Strings (band)

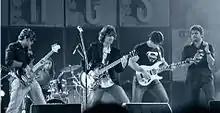
Strings on stage

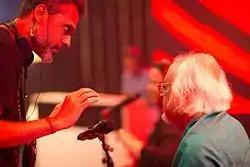
Bilal Maqsood with Anwar Maqsood, Coke Studio Season 8

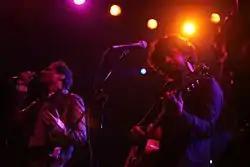
Strings performing live at Lahore University of Management Sciences in 2011

On 1 August, in an interview with "The Express Tribune", Strings confirmed that they were working on two new songs: "Tum Hi To Ho" and "Goli Maray". Kapadia said, "The whole idea behind going into a recording studio and making a bunch of new songs is just to have fun. We strongly believe that coming out with new music helps us grow and reinvent ourselves as musicians." On 15 August, in an interview on the BBC Hindi show "Music Beyond Borders", they discussed the political situation in Pakistan, performed "Mein Toh Dekhoonga" and covered the Indian Ocean song "Bandeh" at the request of Indian Ocean lead vocalist Rahul Ram. On 26 August, Bollywood director Sanjay Gupta confirmed that Strings would provide music for the soundtrack to his movie "Shootout at Wadala". Several days later Maqsood and Kapadia, in India, confirmed that they were composing music for the Bollywood film; Ekta Kapoor and Sanjay Gupta reportedly hosted a surprise party for the duo, with many celebrities on the guest list. On 28 August, the "Hindustan Times" reported that actor Imran Khan organised a special screening of his comedy "Delhi Belly" for Strings. In September, the "Express Tribune" reported that Strings and Atif Aslam were nominated for the Best Singer award at the 2011 Lux Style Awards for their collaboration "Ab Khud Kuch Karna Paray Ga". On 3 November the band performed at Waves '12, the cultural festival of the BITS Pilani Goa. A recent Pepsi commercial features Strings.